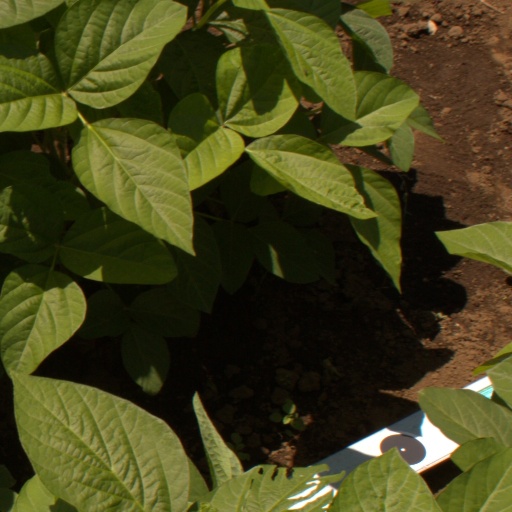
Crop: soybean